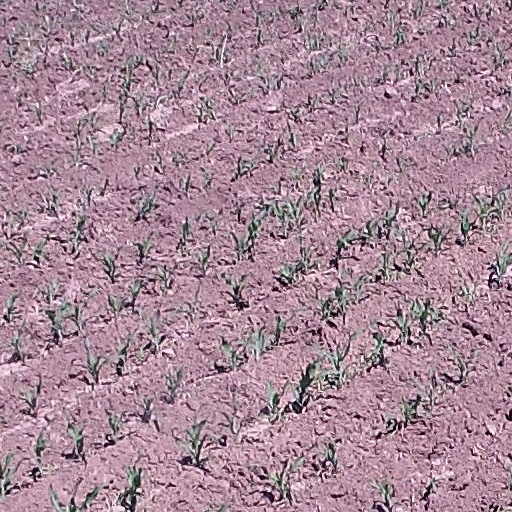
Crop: maize; corn